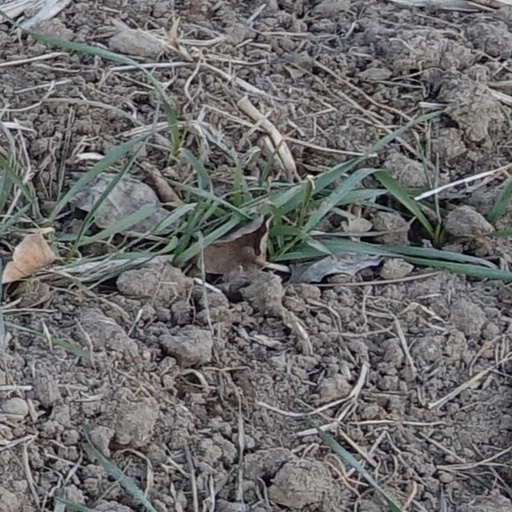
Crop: wheat